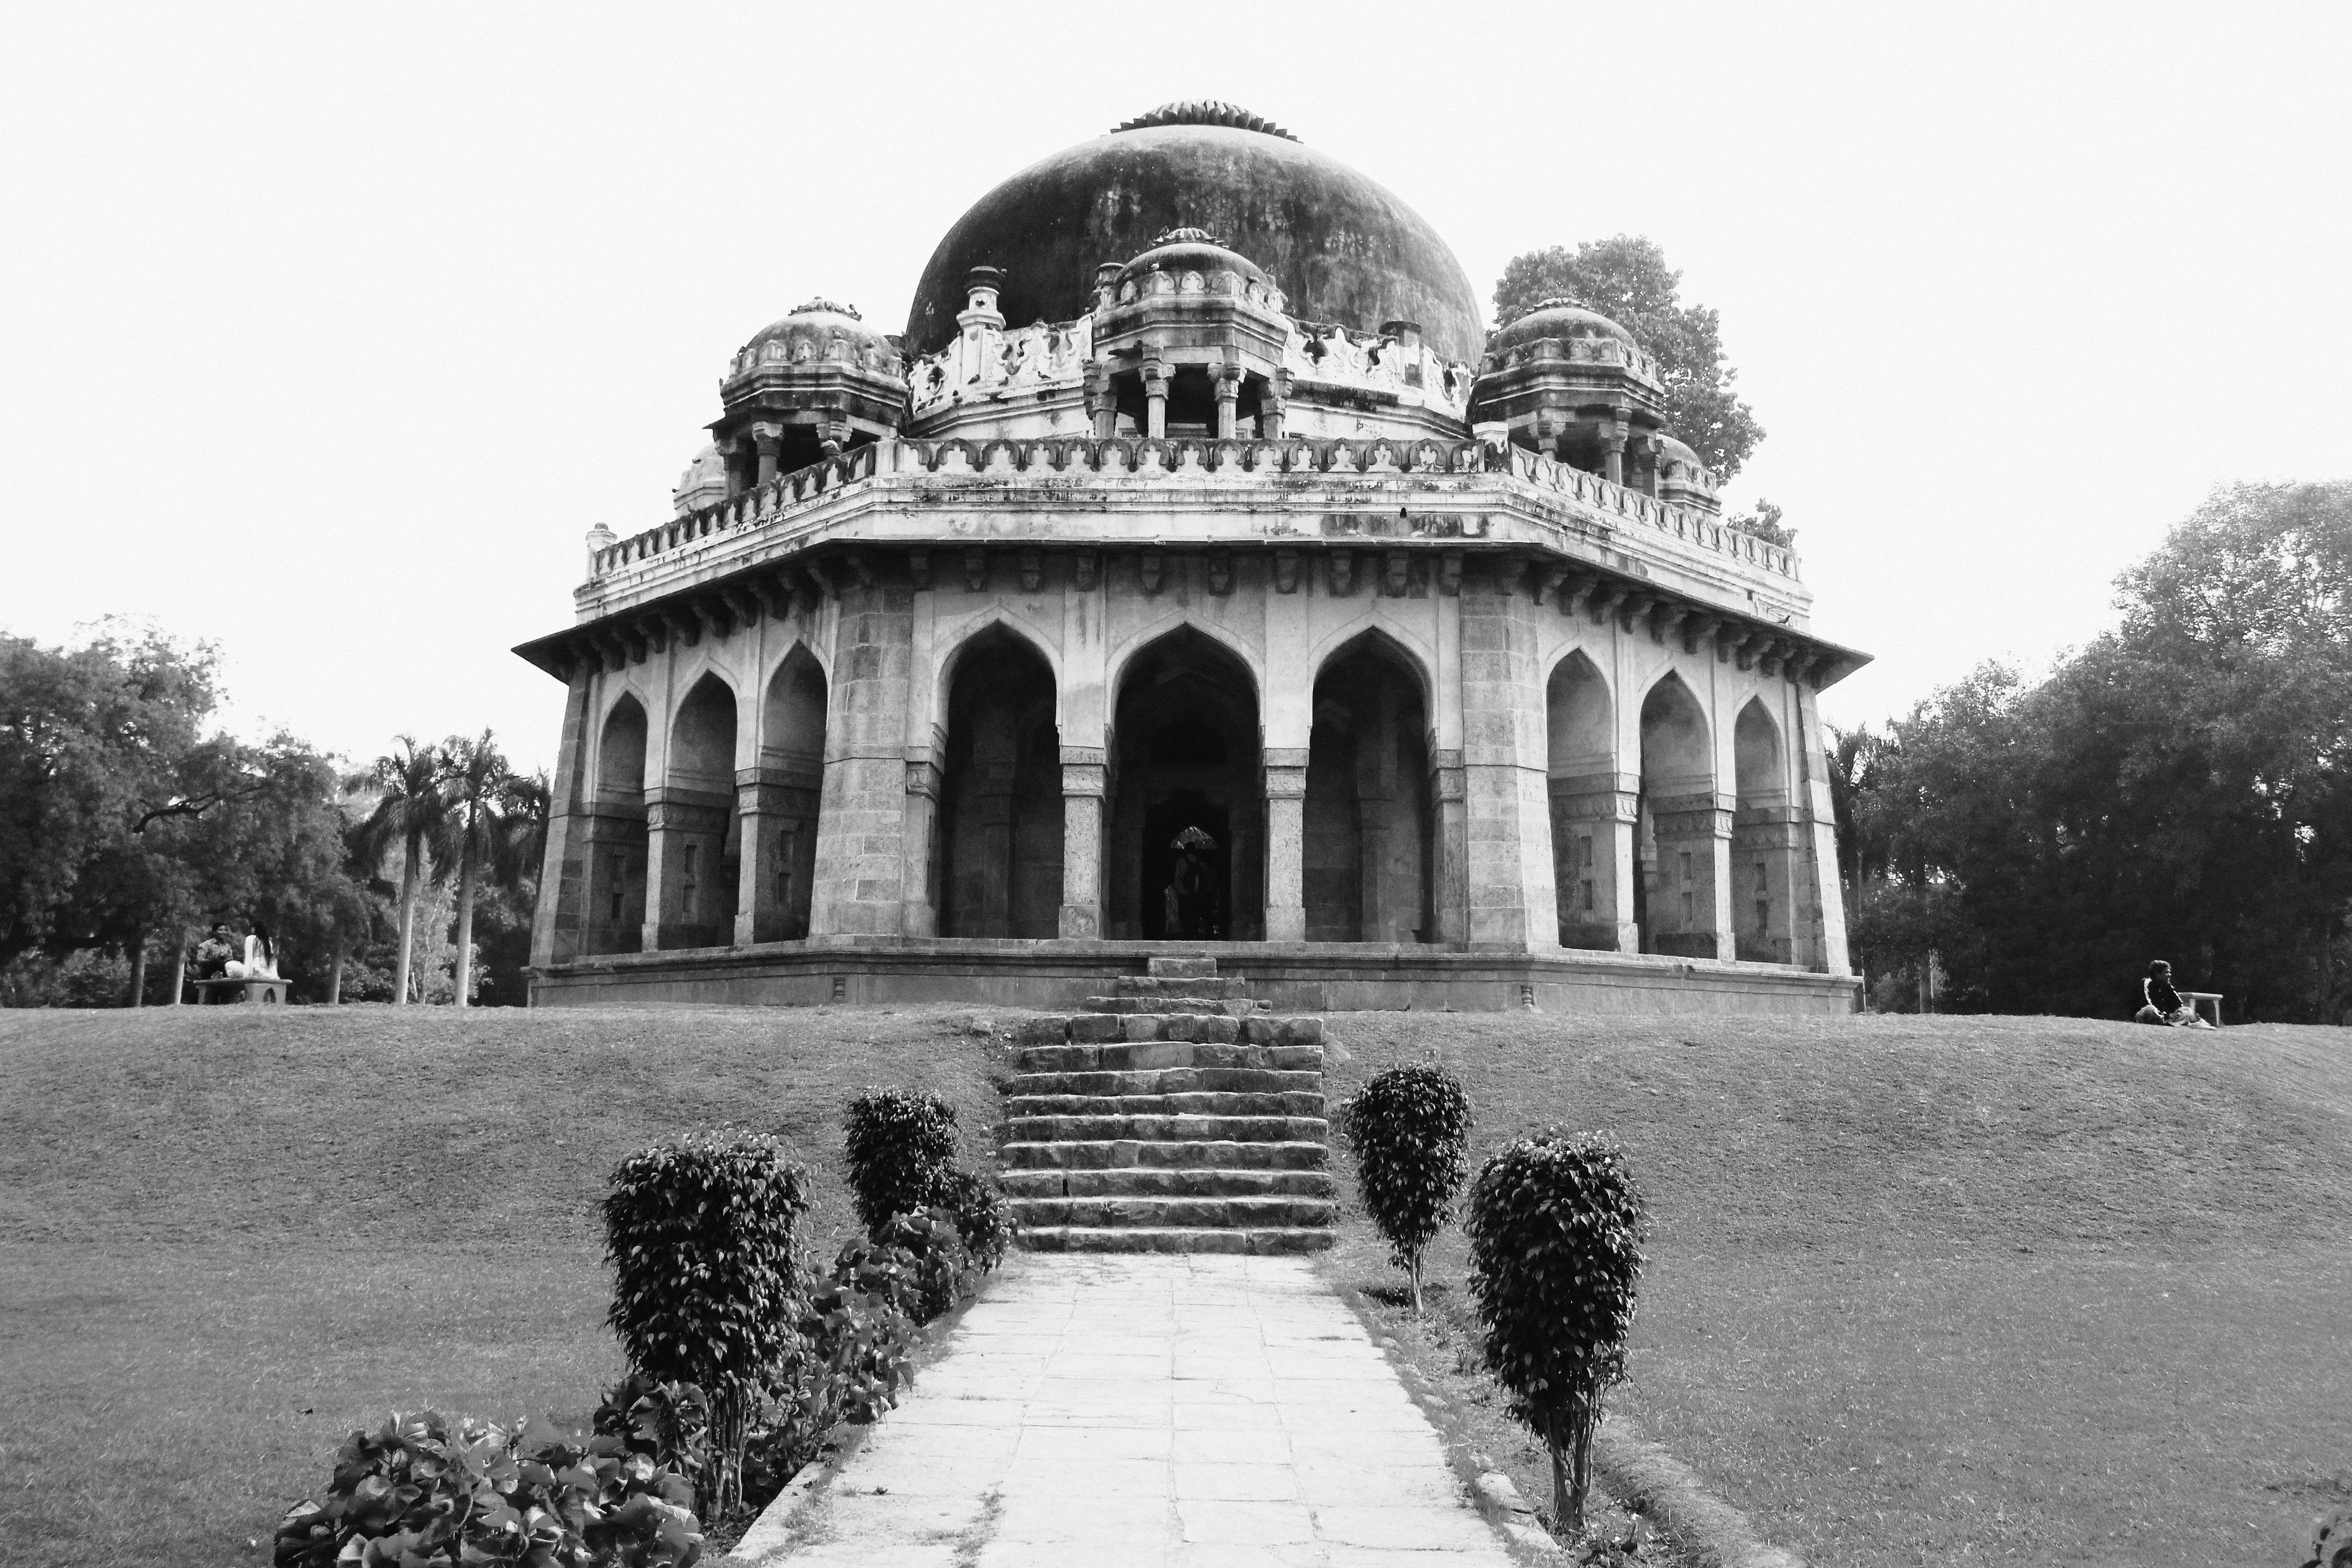
black and white, building, palace, landmark, monochrome, place of worship, temple, monastery, history, monochrome photography, ancient history